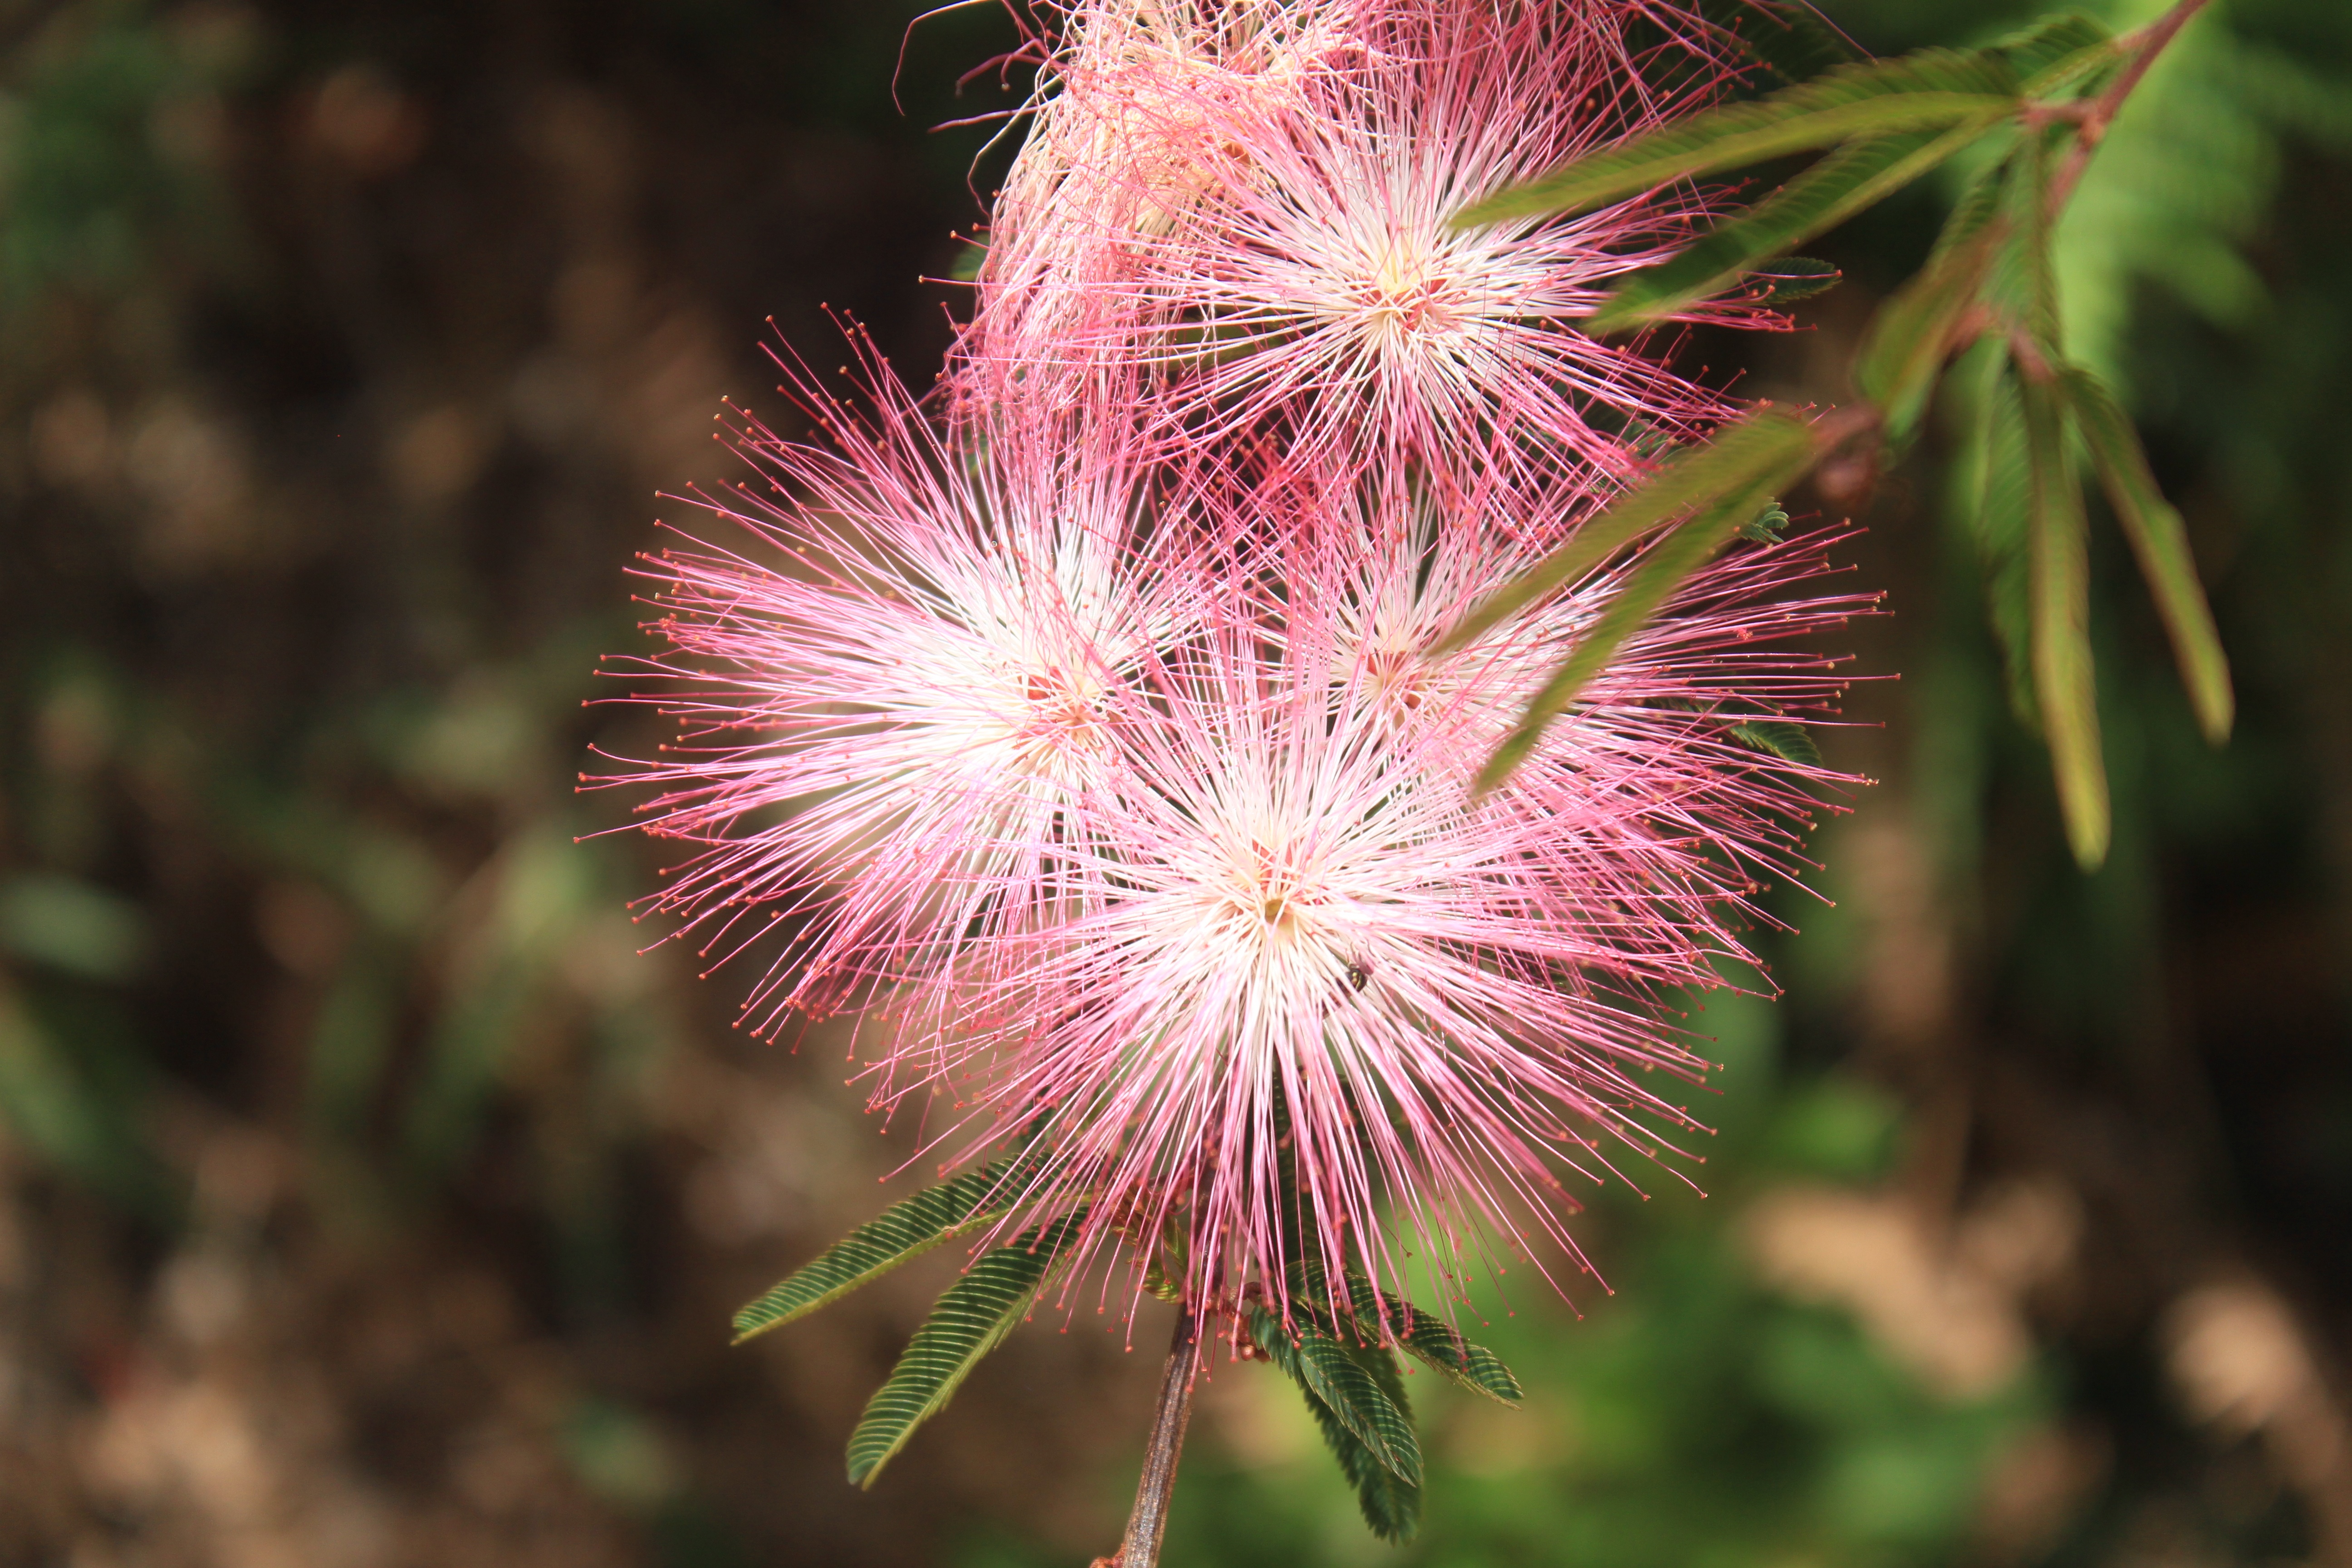
nature, branch, plant, photography, leaf, flower, petal, botany, flora, wildflower, close up, macro photography, flowering plant, daisy family, plant stem, land plant, thorns spines and prickles